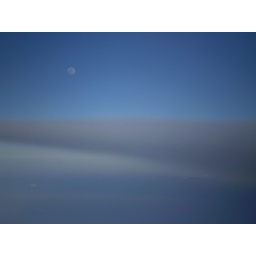
moon and clouds in the sky (: